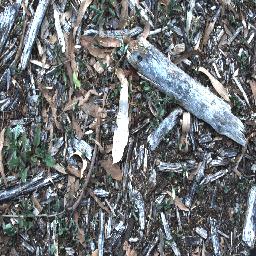
Label: negative